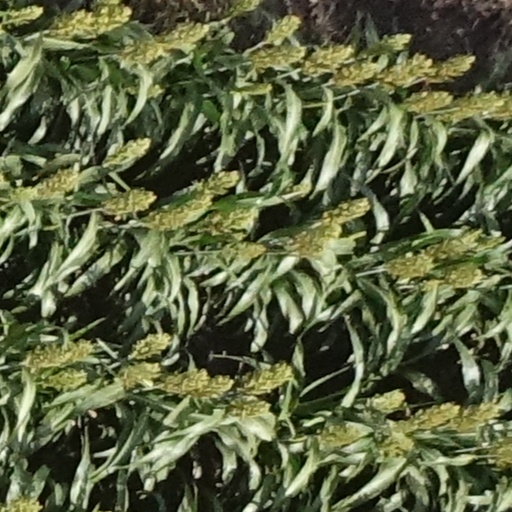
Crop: sorghum